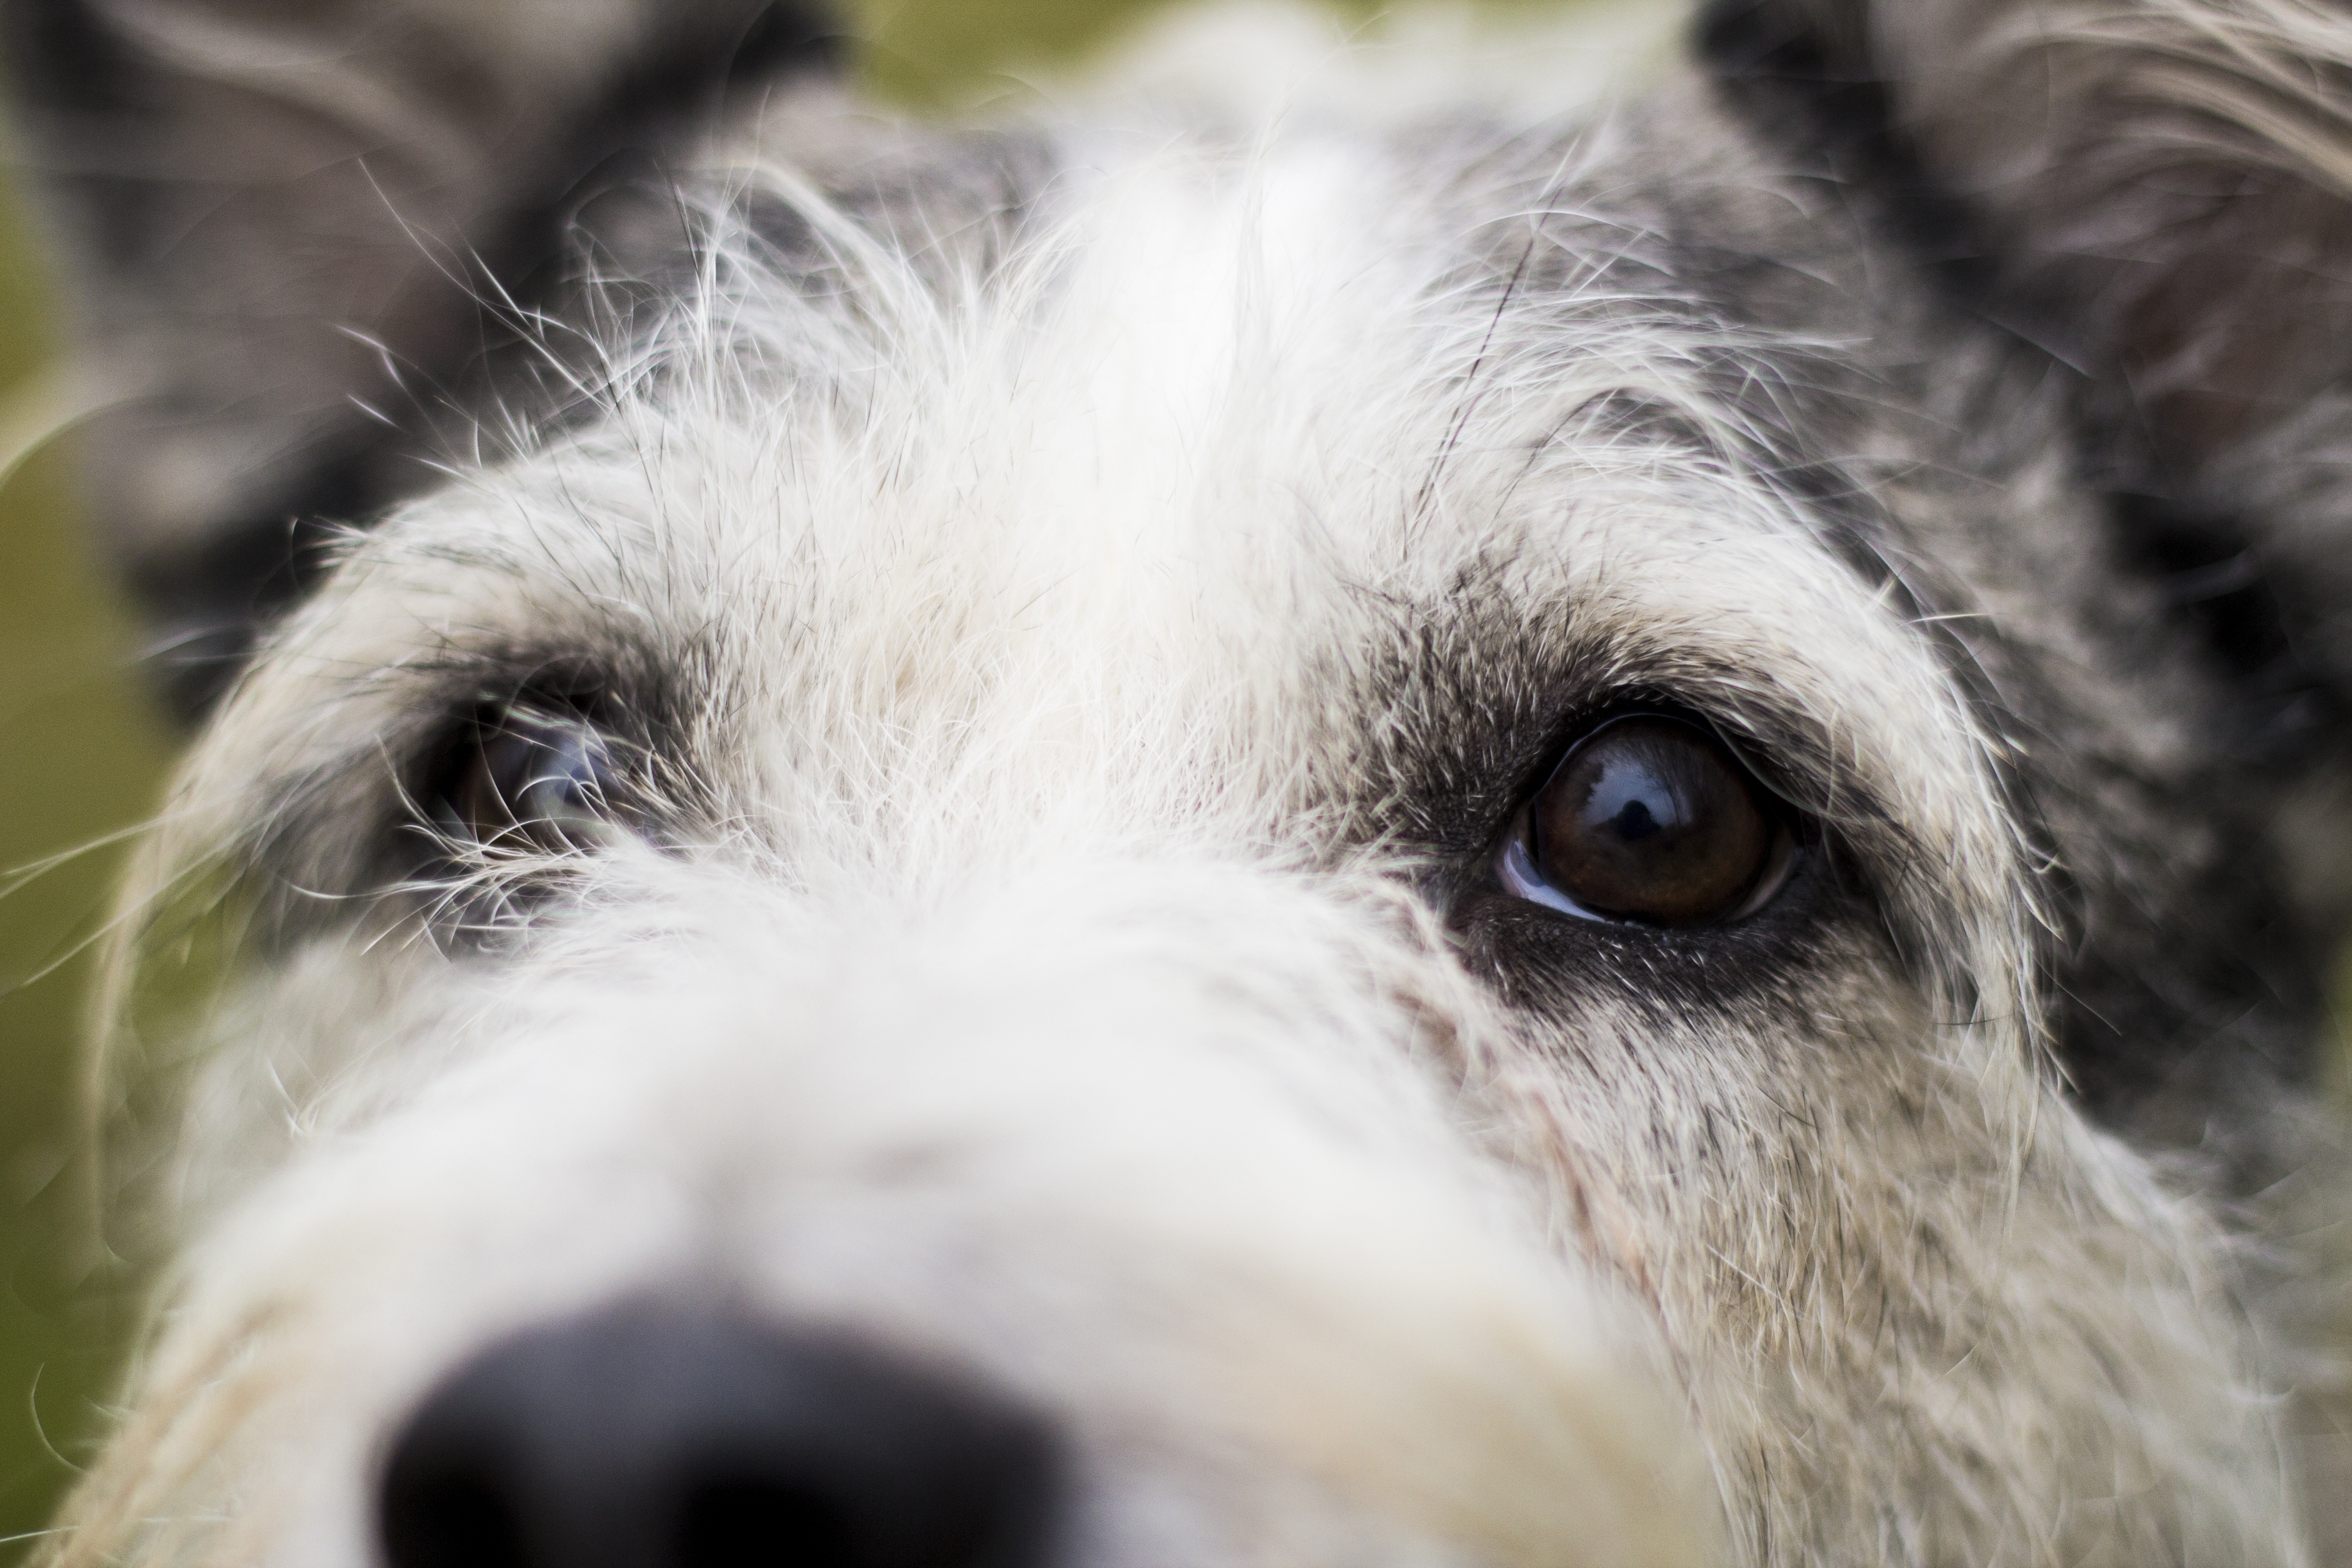
nature, dog, animal, cute, canine, pet, fluffy, park, mammal, hound, close up, outdoors, eyes, snout, vertebrate, dog breed, dog like mammal, animal sports, dog sports, borzoi